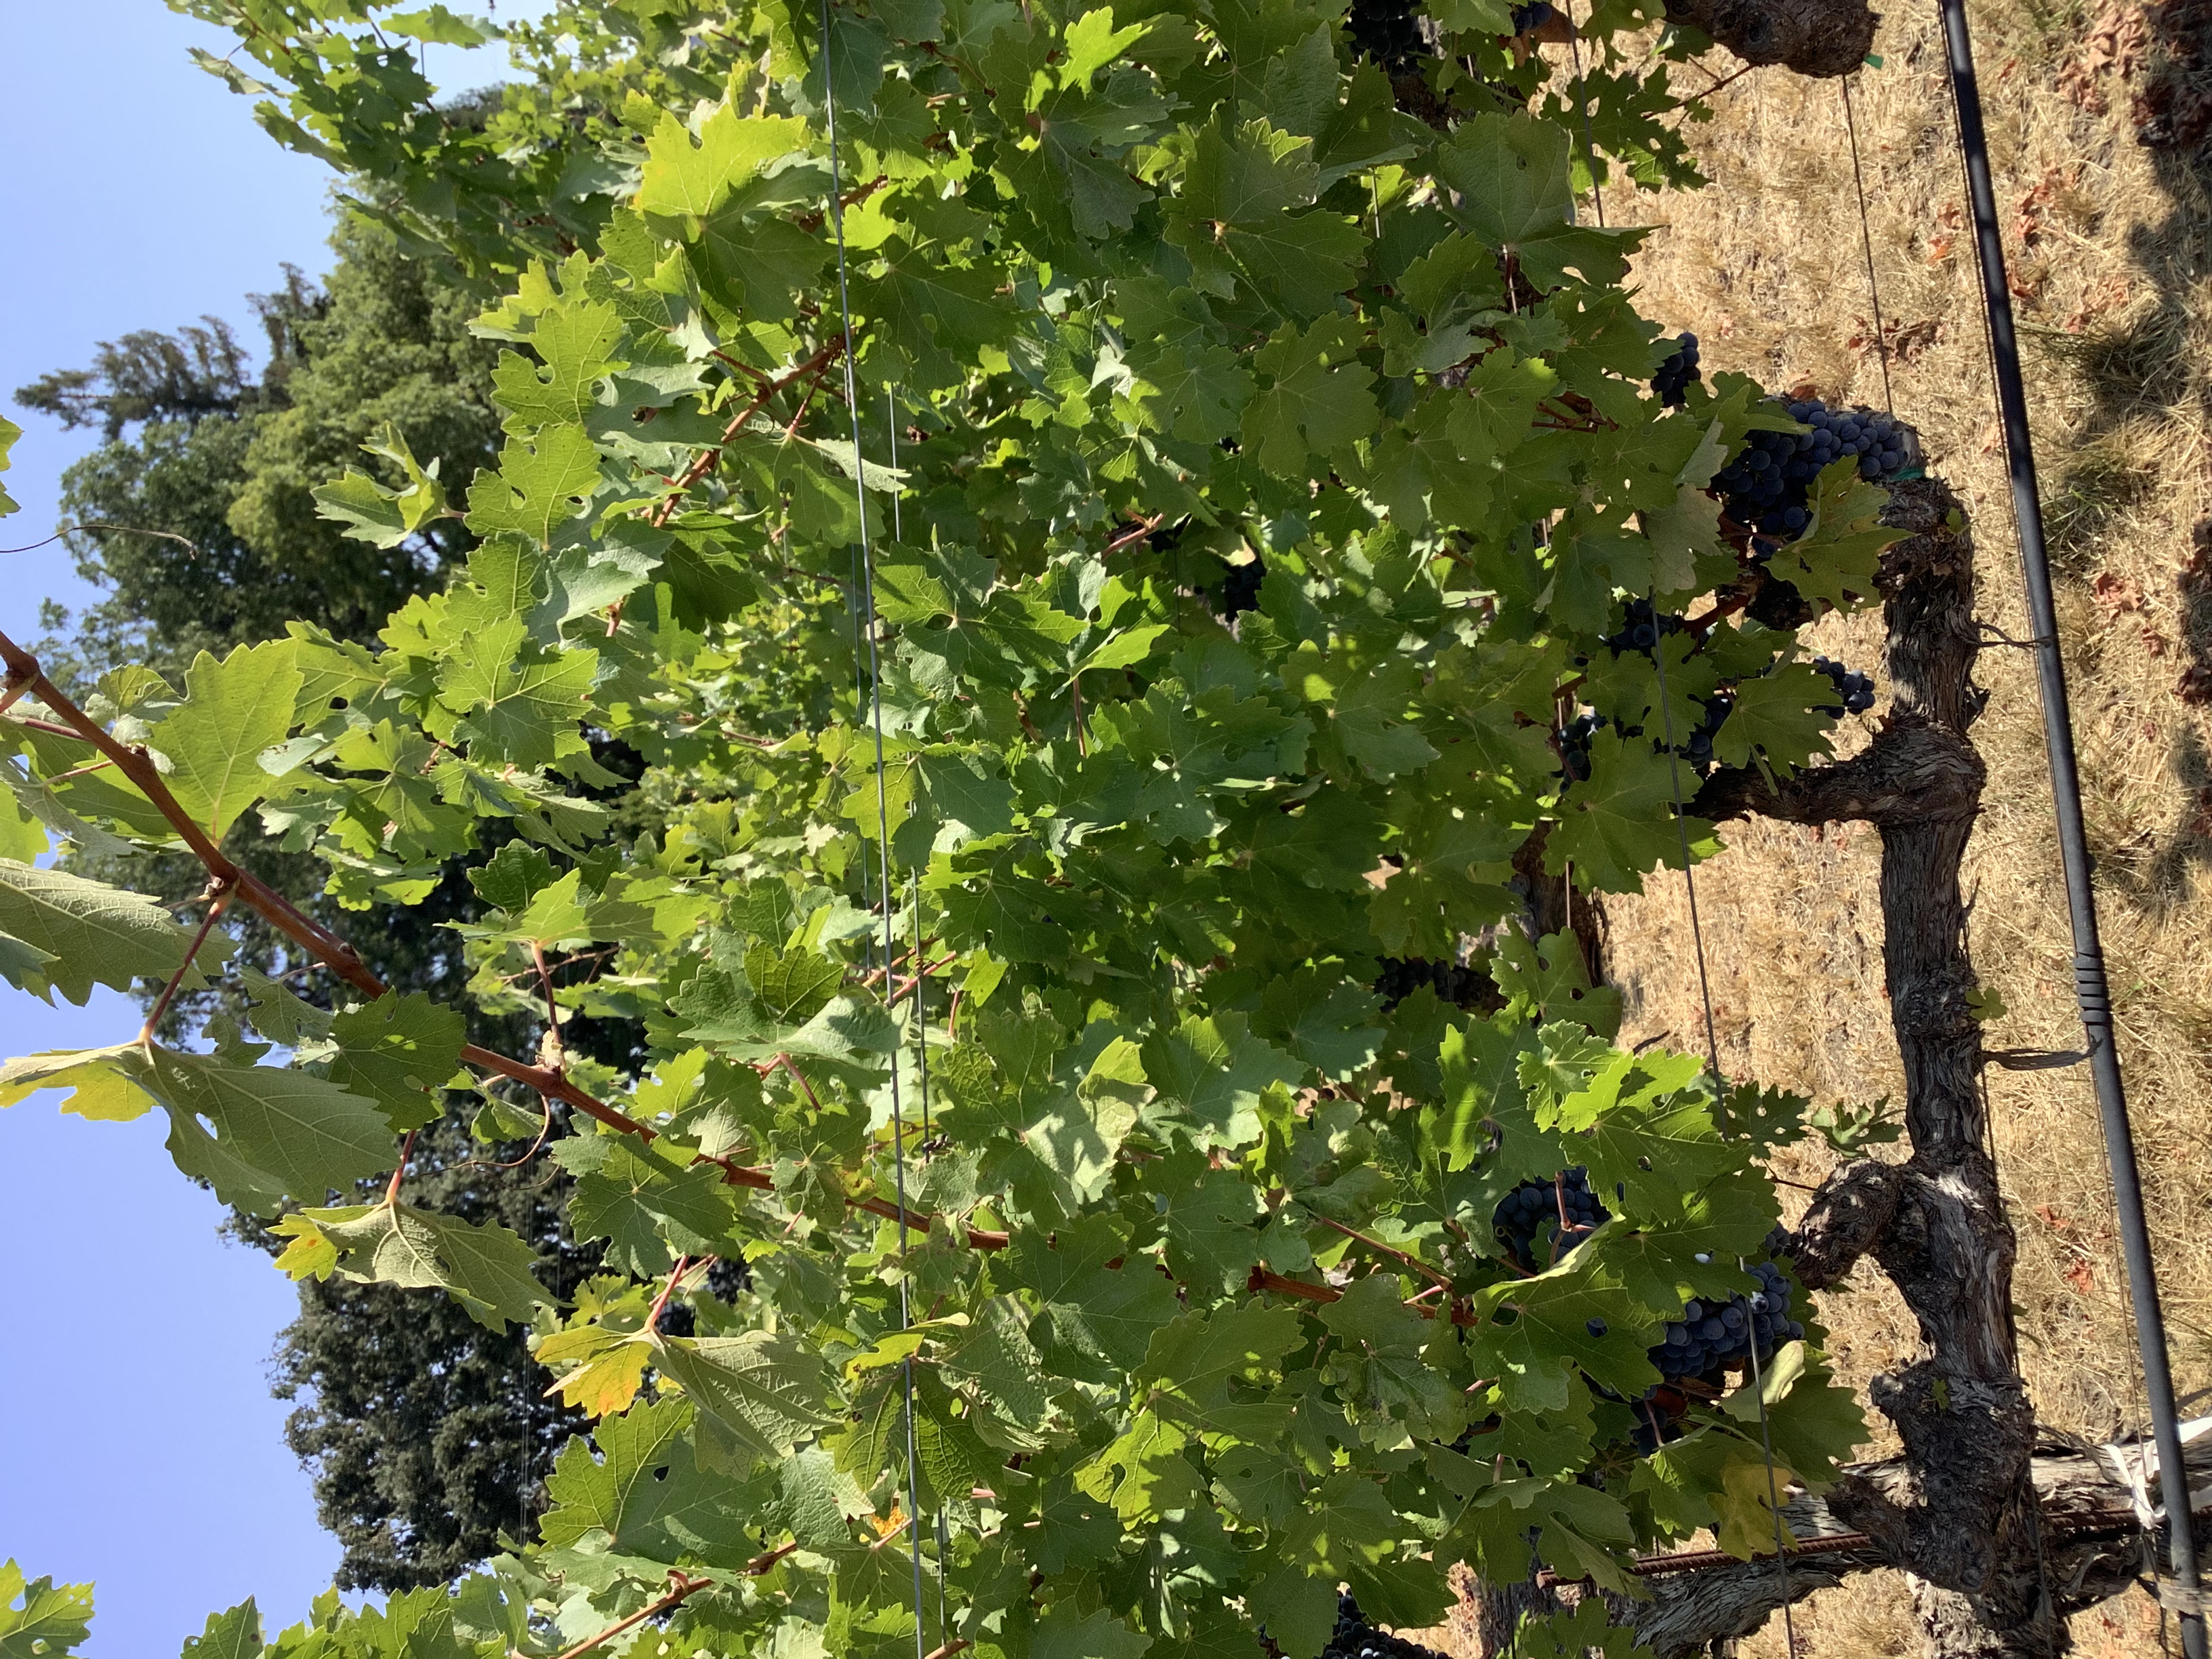
Label: No Virus